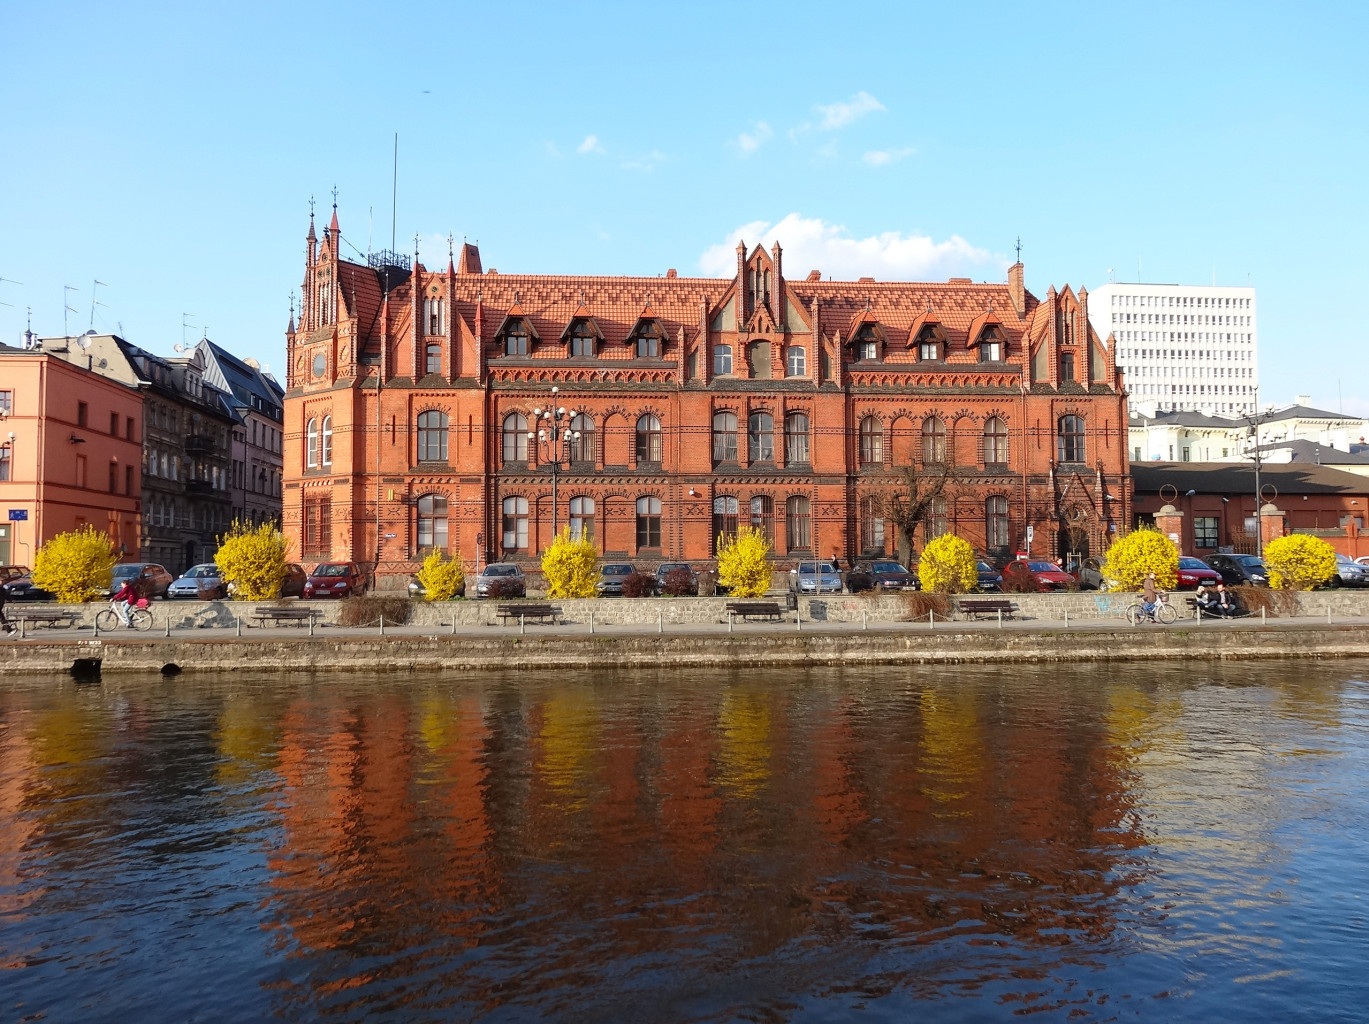
architecture, boat, town, building, palace, river, canal, monument, cityscape, reflection, landmark, historic, tourism, waterway, riverside, bydgoszcz, main post office